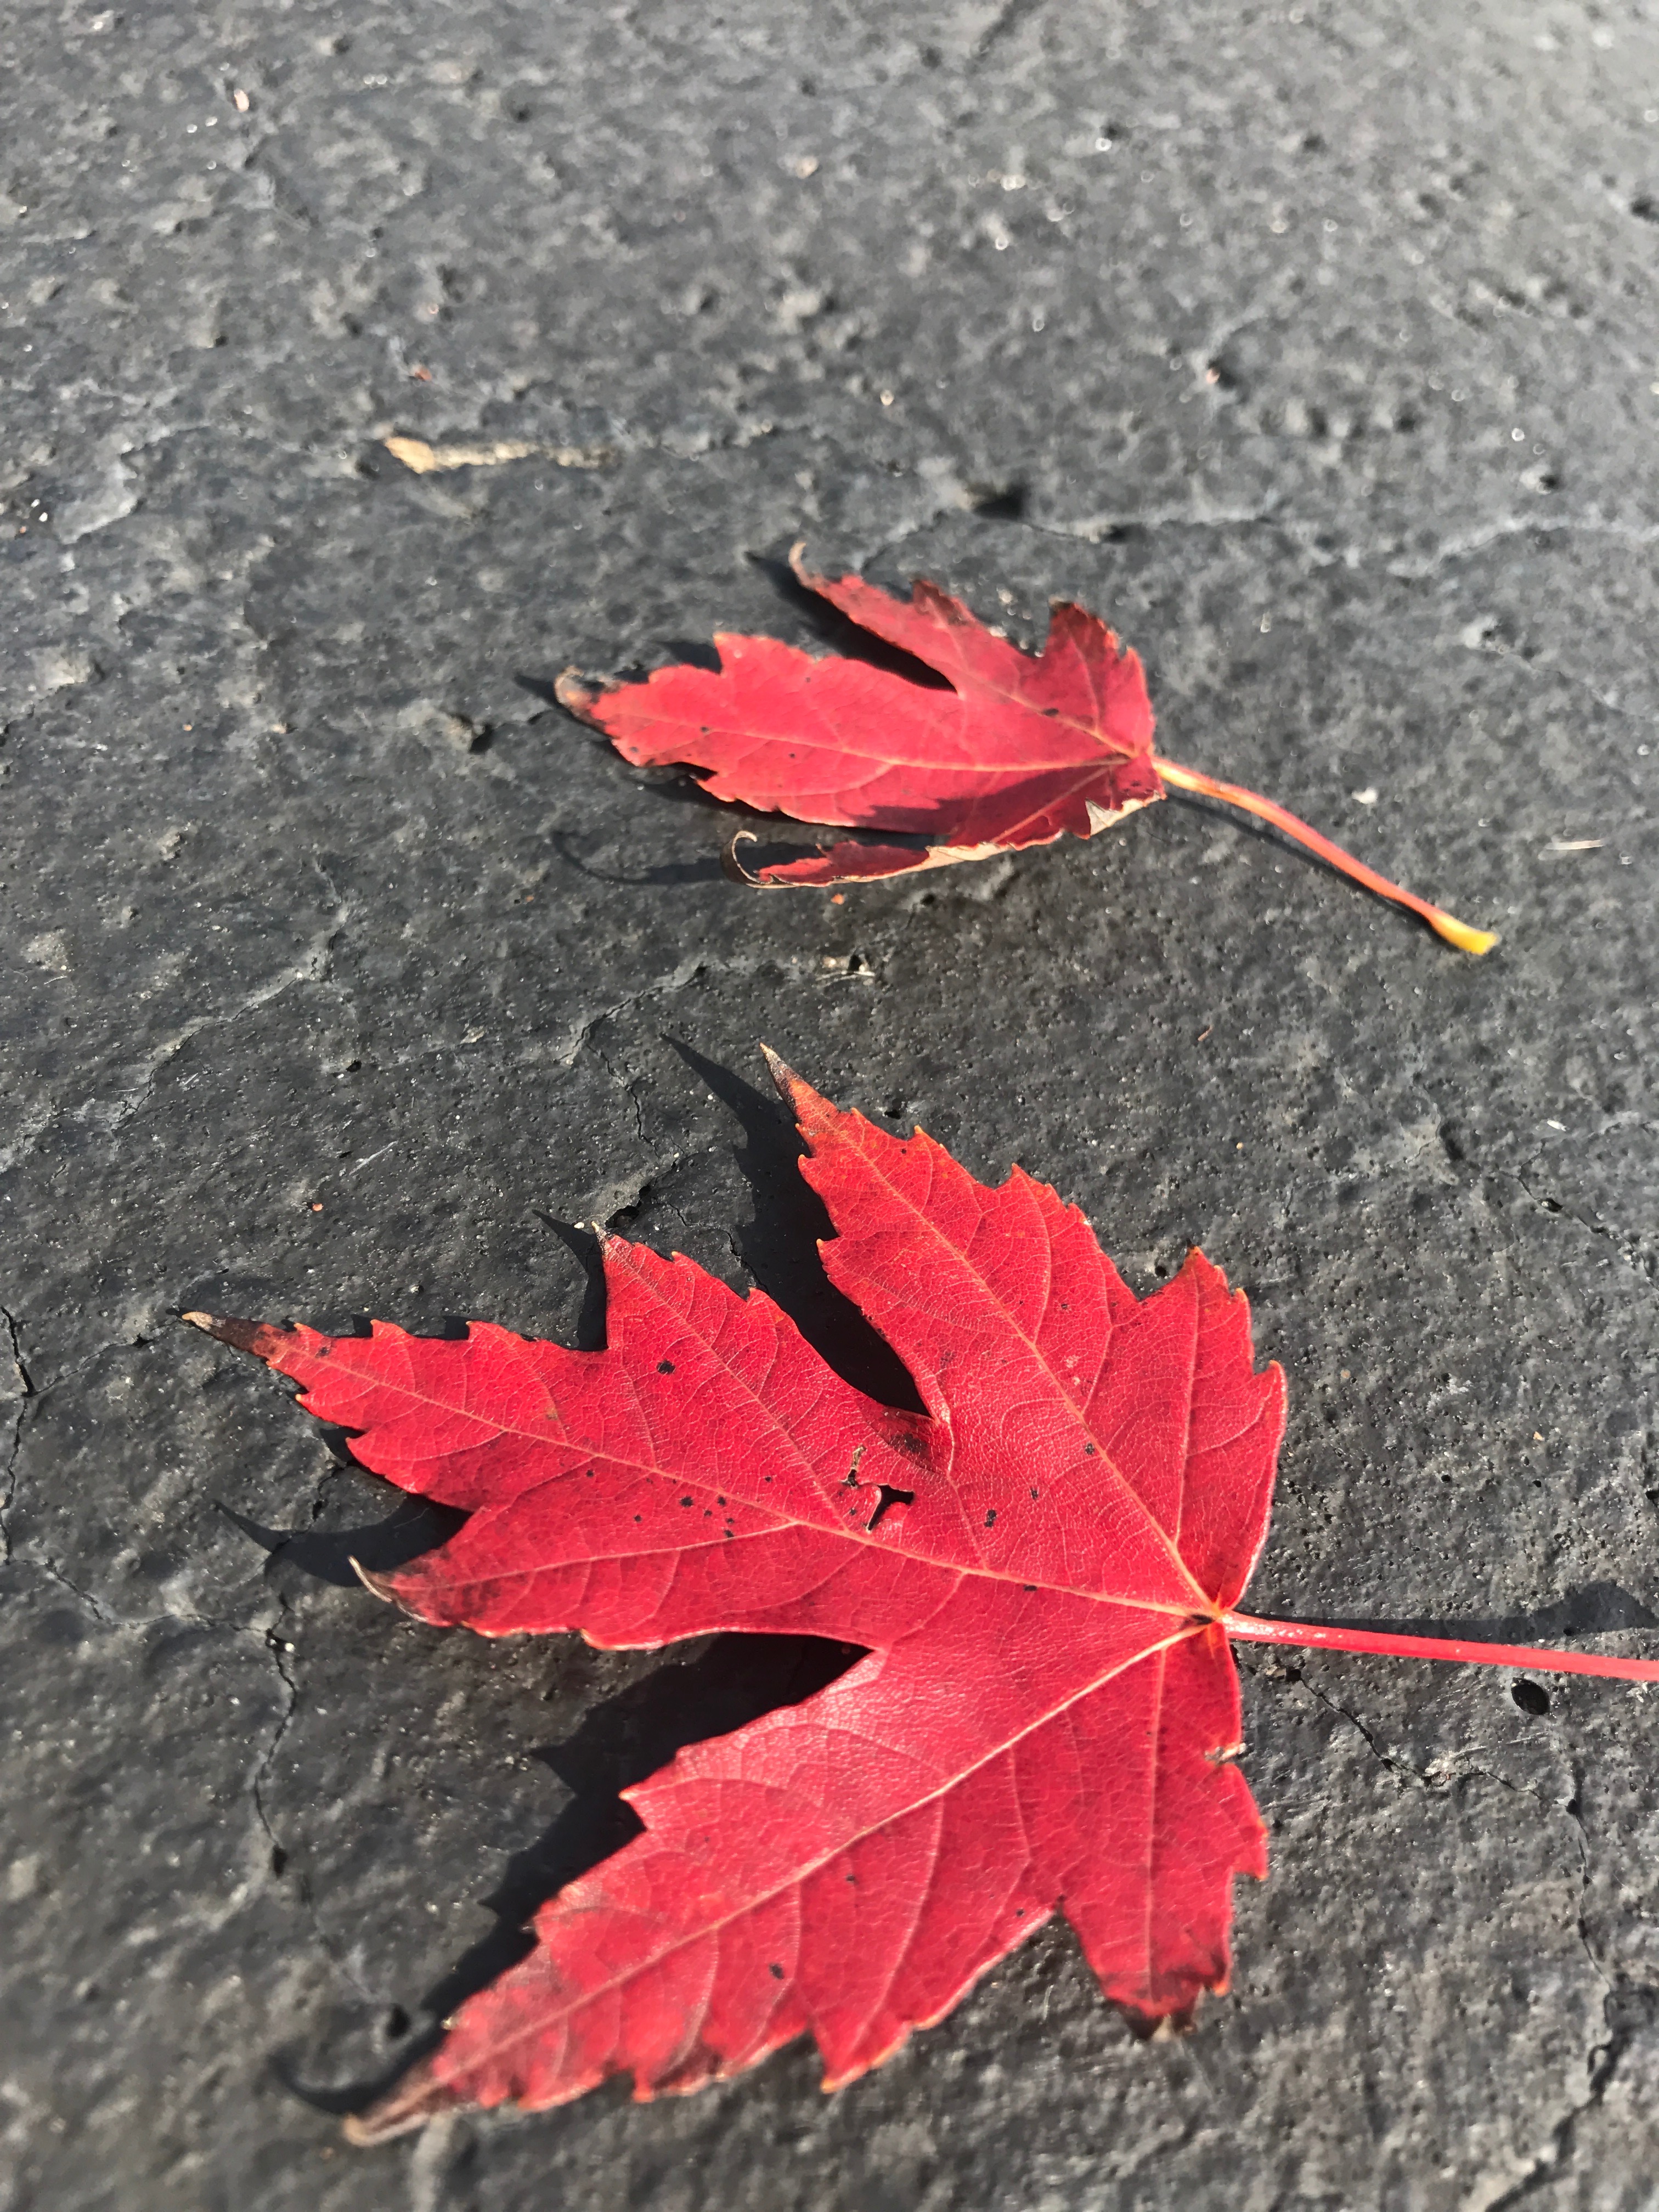
tree, branch, plant, leaf, flower, red, autumn, season, maple tree, maple leaf, flowering plant, land plant